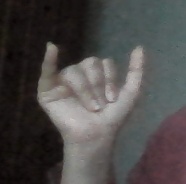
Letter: ya